Løvejagten

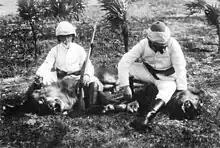
Photo Still from the 1907 Film

Løvejagten (Danish for ""the lion hunt"", English title: "The Lion Hunt") was a controversial 1907 silent film by Danish producer Ole Olsen and director Viggo Larsen. The short ten-minute movie caused an enormous public protest in Denmark because it depicted the actual shooting of two captive lions.